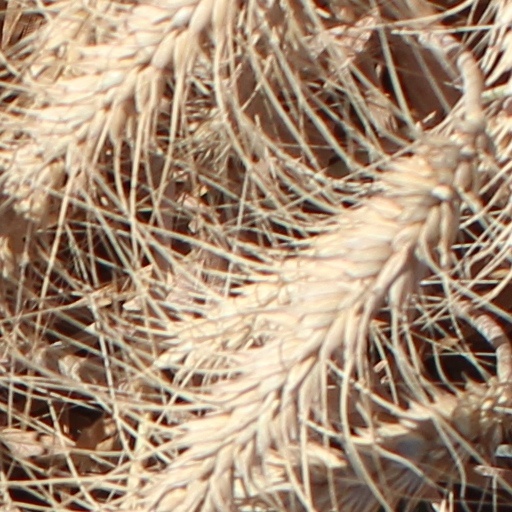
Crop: wheat